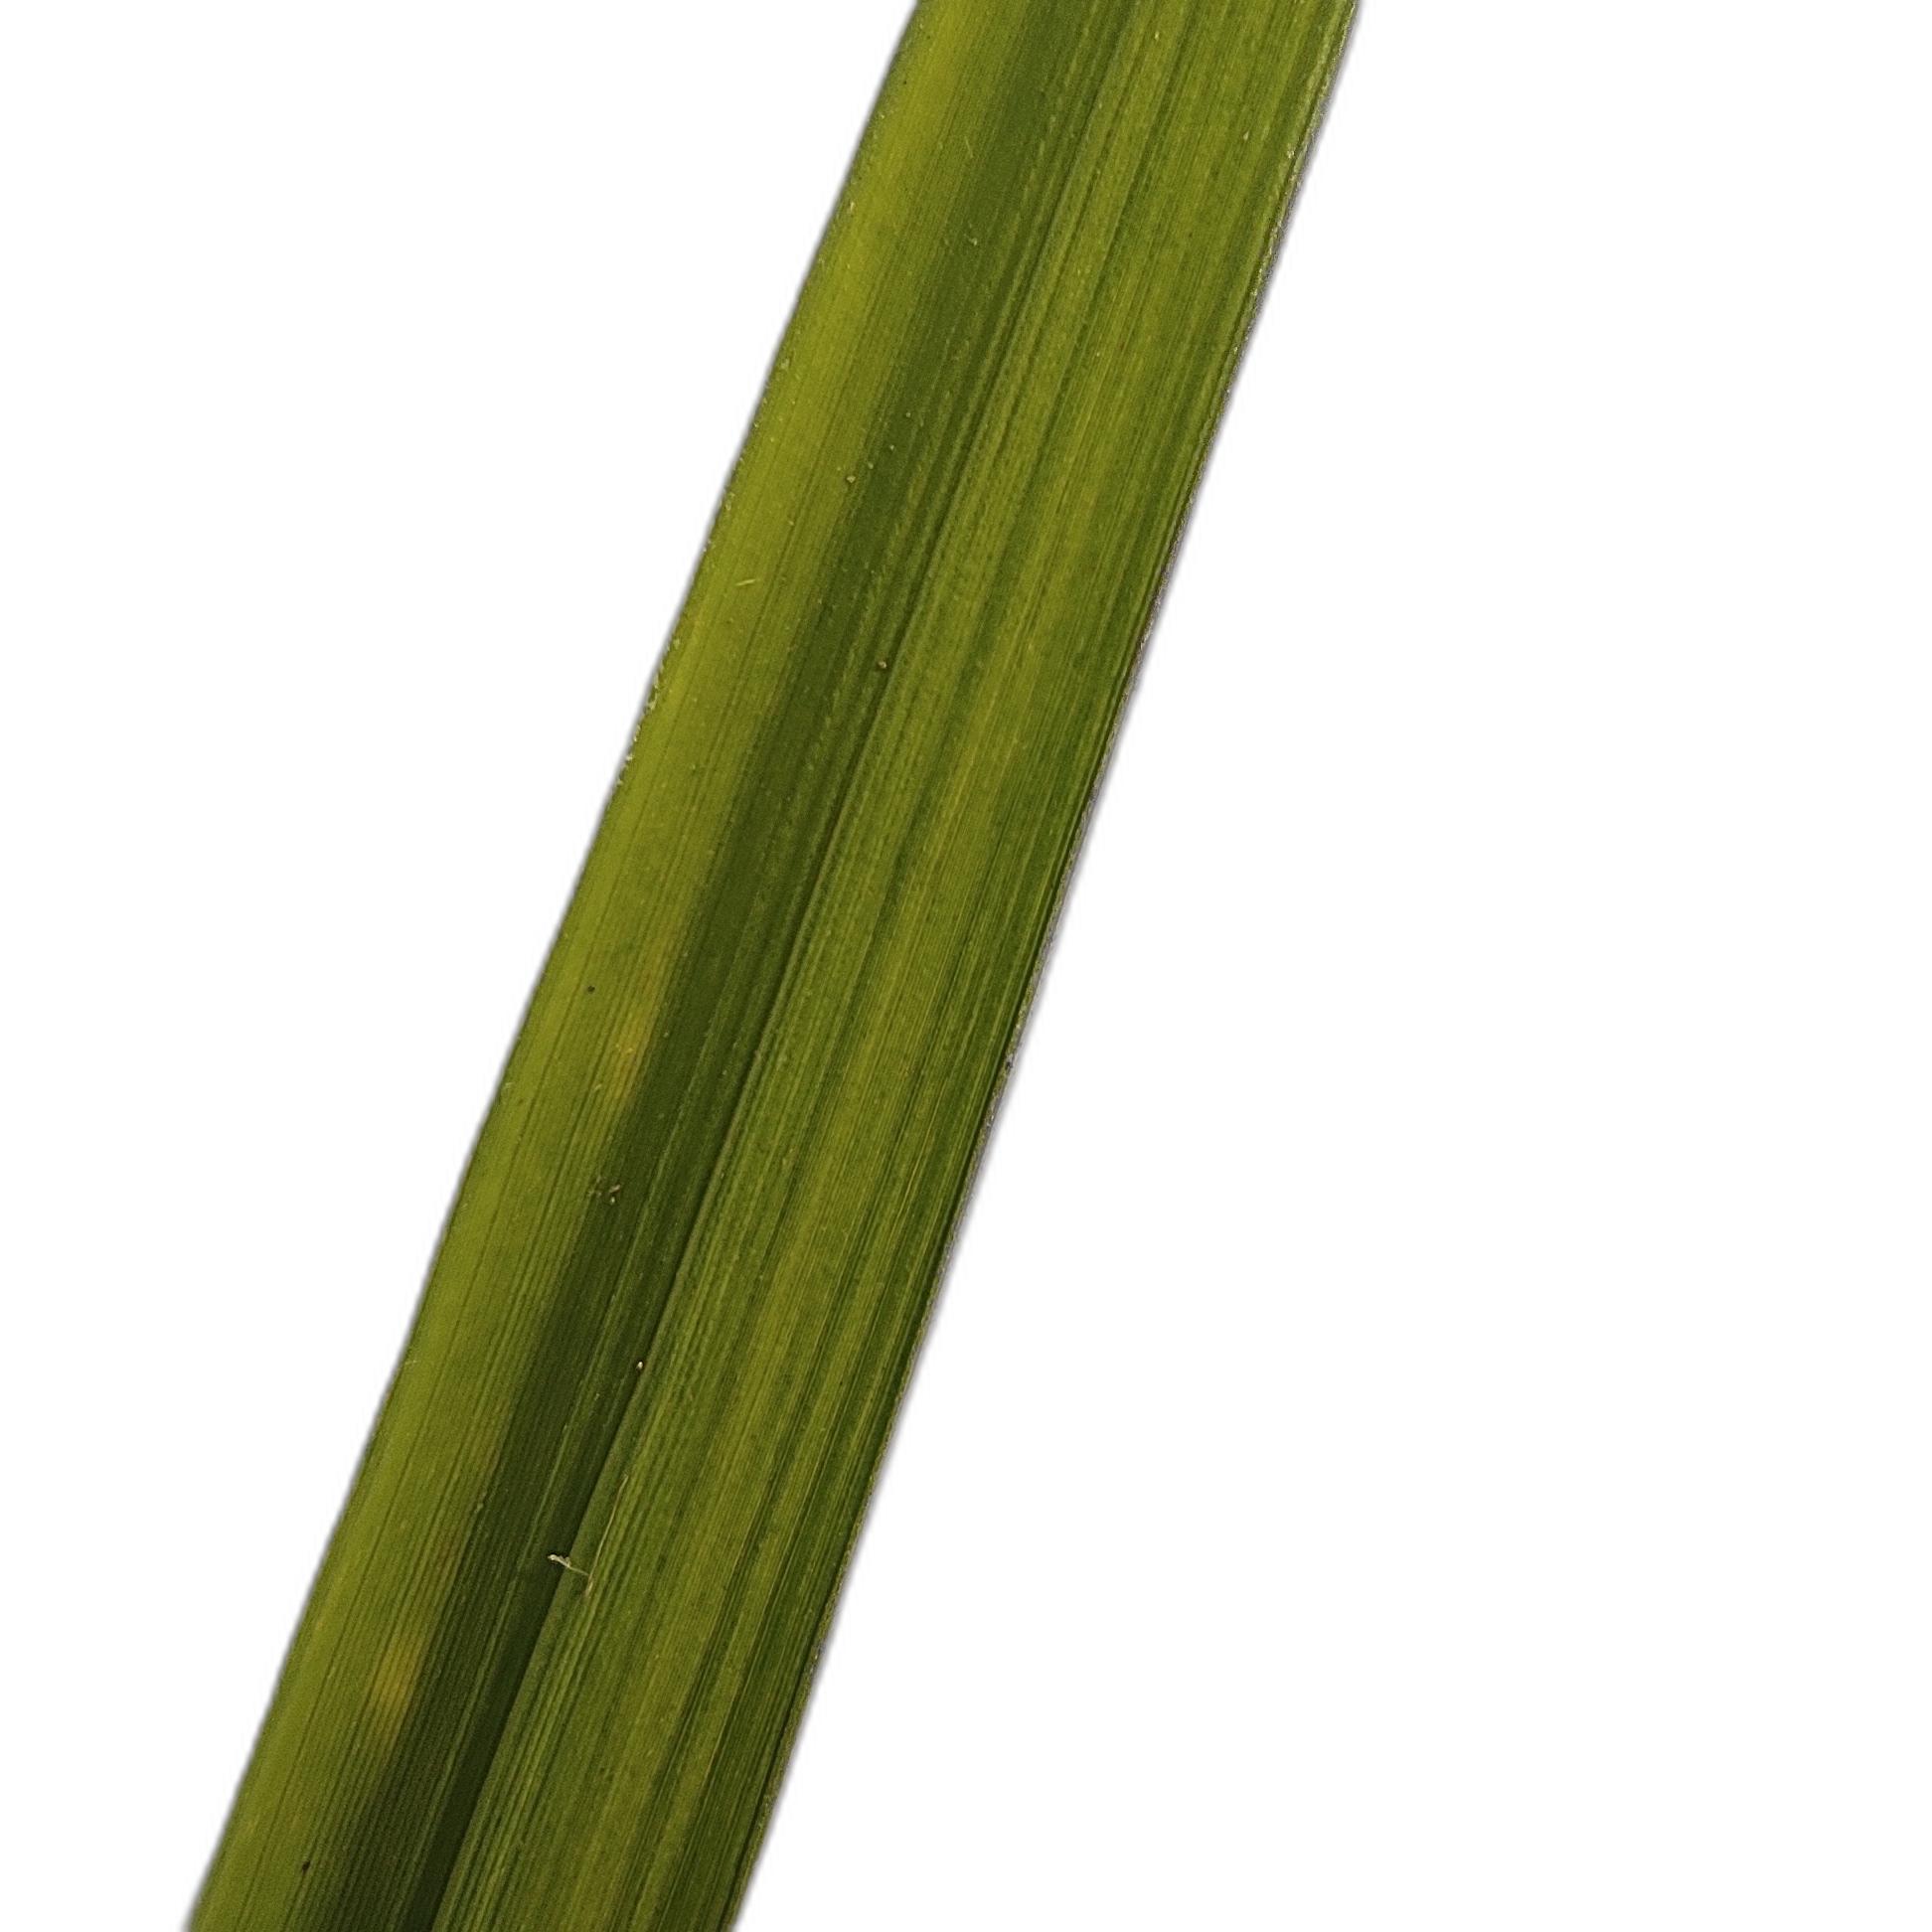
Label: Healthy